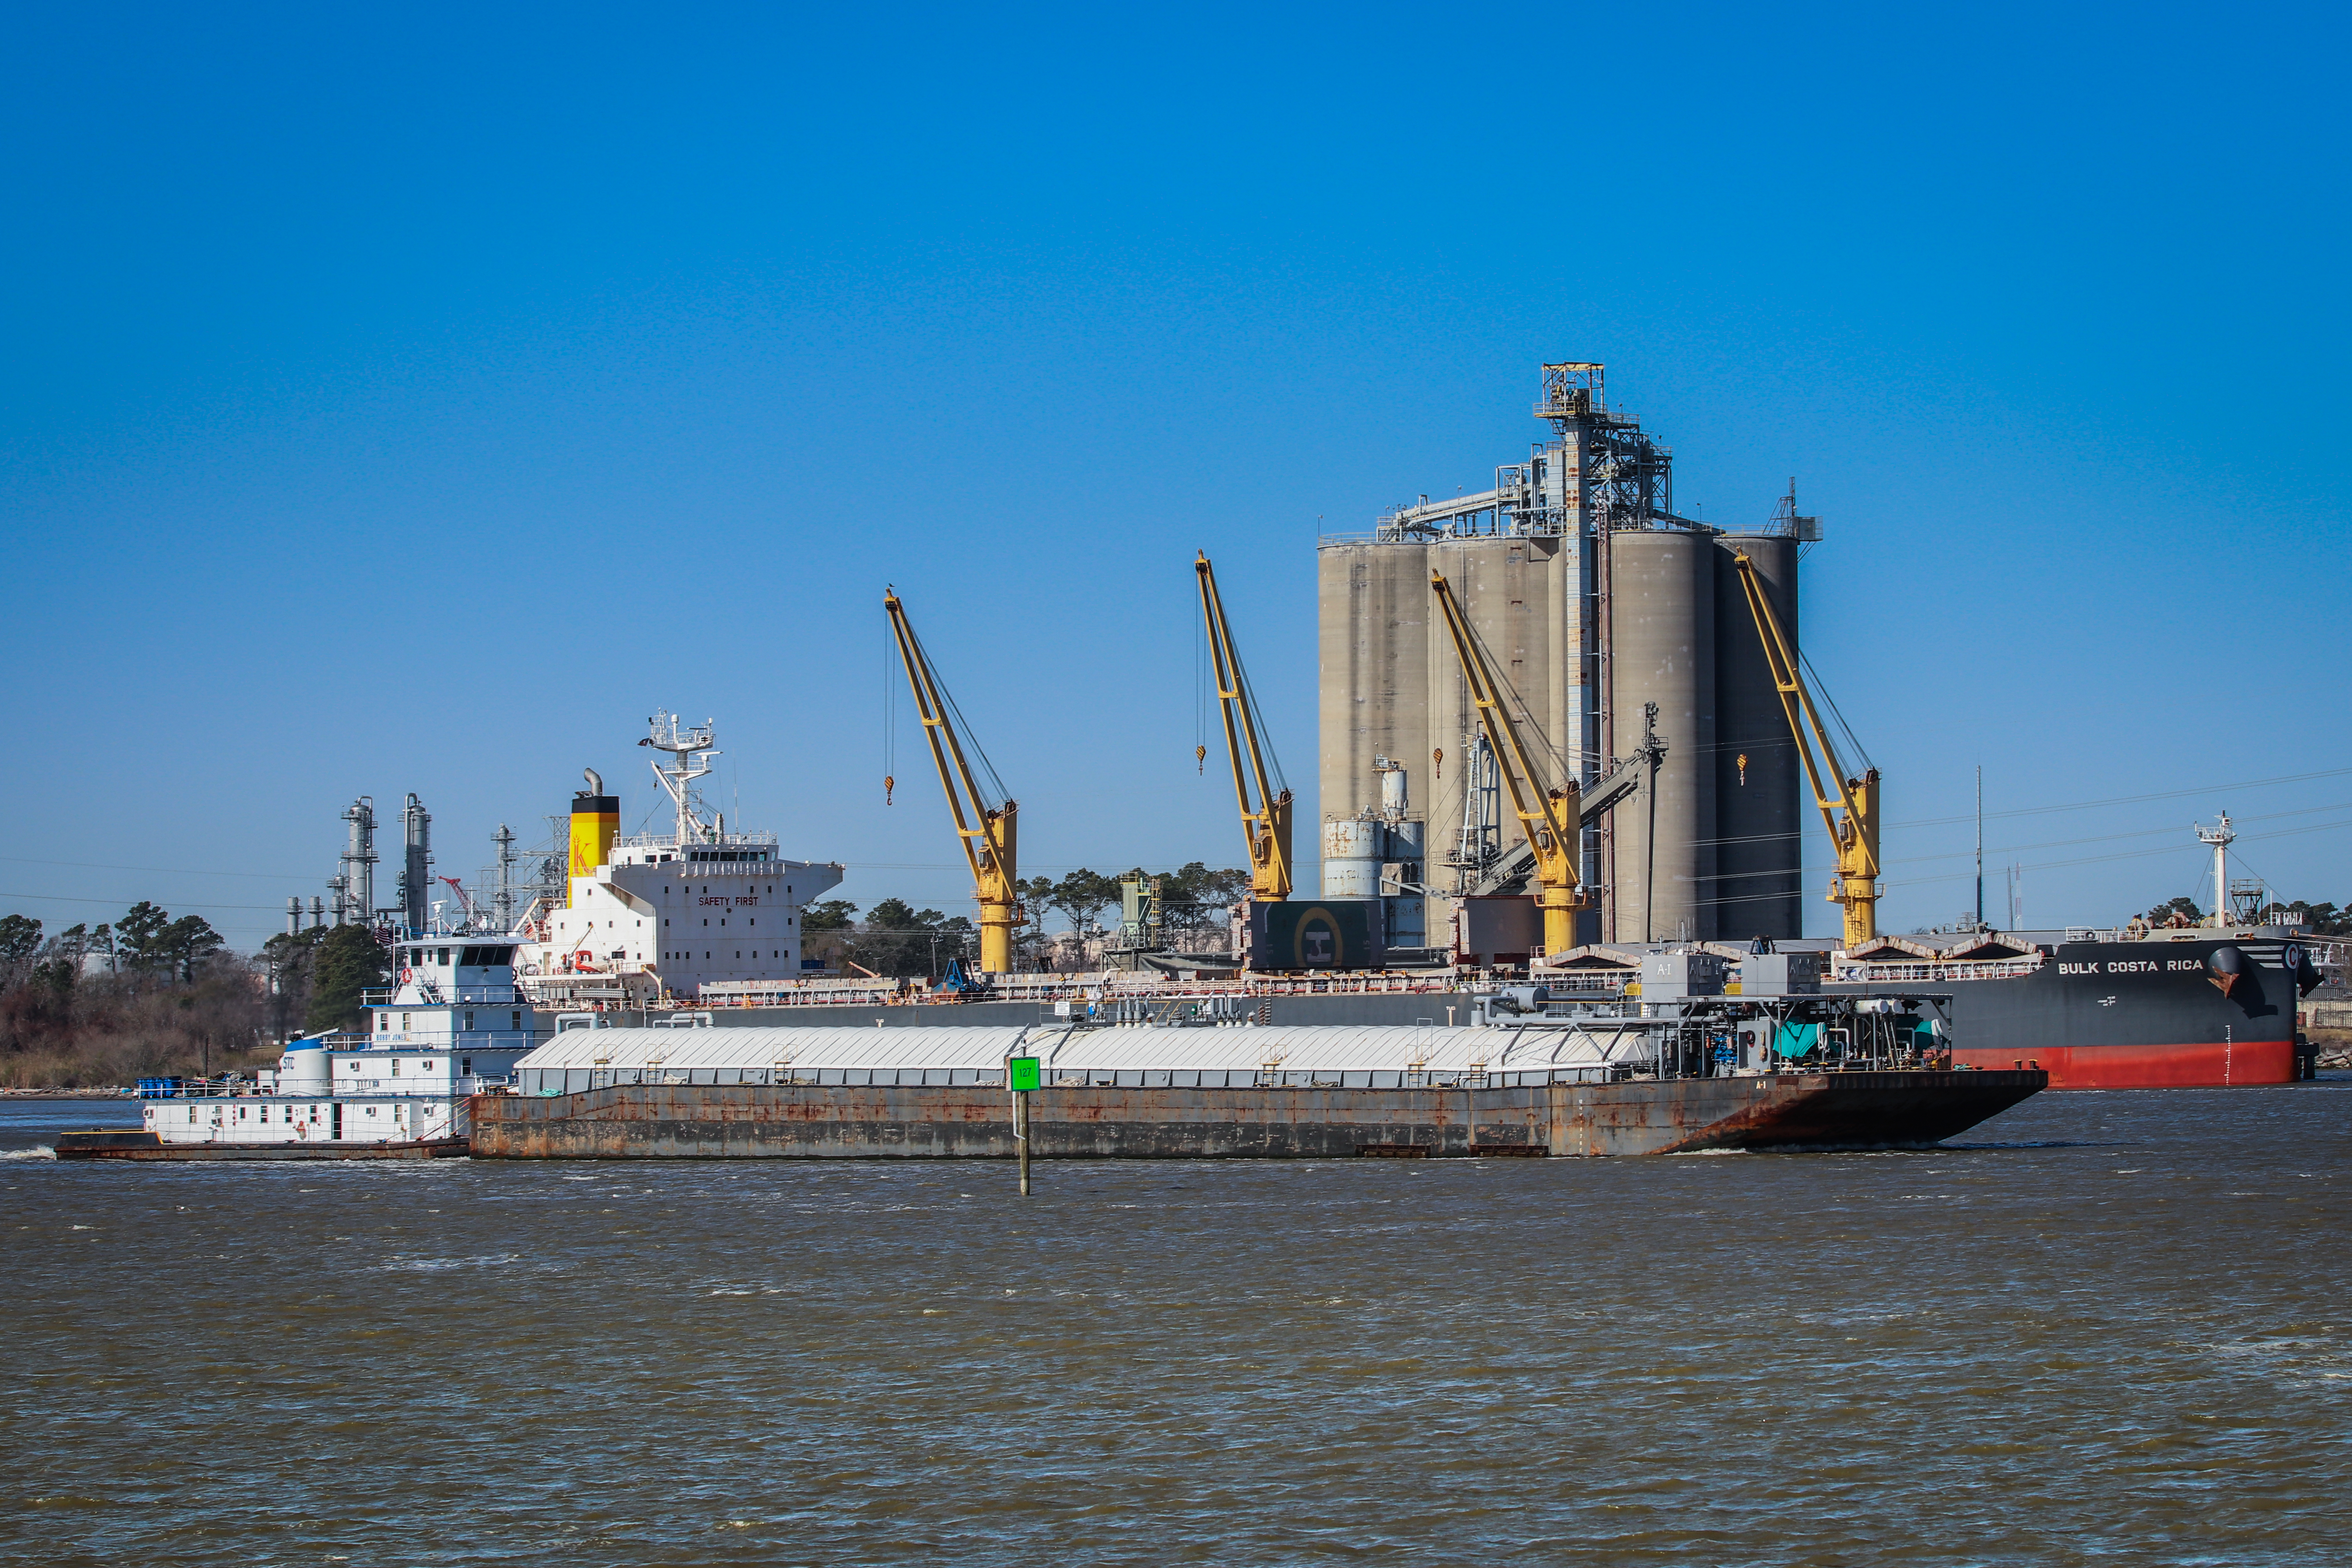
houstonshipchannel, water, industrial, tugboat, boats, ships, transport, watercraft, waterway, boat, liquid, naval architecture, ship, machine, cargo ship, channel, freight transport, industry, port, water transportation, crane vessel floating, engineering, bulk carrier, container ship